Wachau

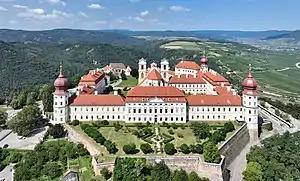
Göttweig Abbey

The Wachau valley is well known for its production of apricots and grapes, both of which are used to produce specialty liquors and wines. The wine district's rolling vineyards produce complex white wines. Wachau is a source of Austria's most prized dry Rieslings and Grüner Veltliners, some of the best from the steep stony slopes next to the Danube on which the vines are planted. The temperature variation in the valley between day and cold nights has a significant role to play in the process of ripening of the grapes. The heat retained in the water and the stoney slopes with thin soil cover facilitates this process of growing fine variety of grapes, which results in the sophisticated wines produced in the valley. Since rainfall is not adequate for the growth of wines on thin soils, irrigation is an essential requirement to give water supply to the wine yards.